Móstoles

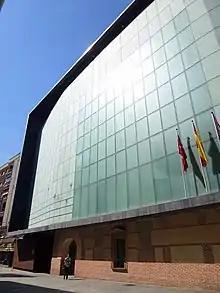
Façade of the CA2M

Móstoles is the home of the Community of Madrid's modern art gallery, the Centro de Arte Dos de Mayo (CA2M). It was opened in 2008 to mark the two hundredth anniversary of the Dos de Mayo uprising.